Raman Research Institute

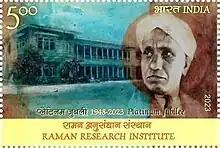
2023 Indian stamp, featuring C. V. Raman and dedicated to the 75th anniversary of the institute

Before Raman considered founding a research institute, he had approached the former Maharaja of Mysore seeking land to build office and conference premises for the Indian Academy of Sciences (IAS). The Maharaja acceded to Raman's request and a plot of land in the Malleshwaram suburb of Bengaluru was allotted to the Indian Academy of Sciences in 1934. However, the Academy (then headed by Raman) made no use of the land for seven years. According to the terms of the deal with the Maharaja, the land could be to another use by the government of Mysore if it still remained unused at the end of 1941.